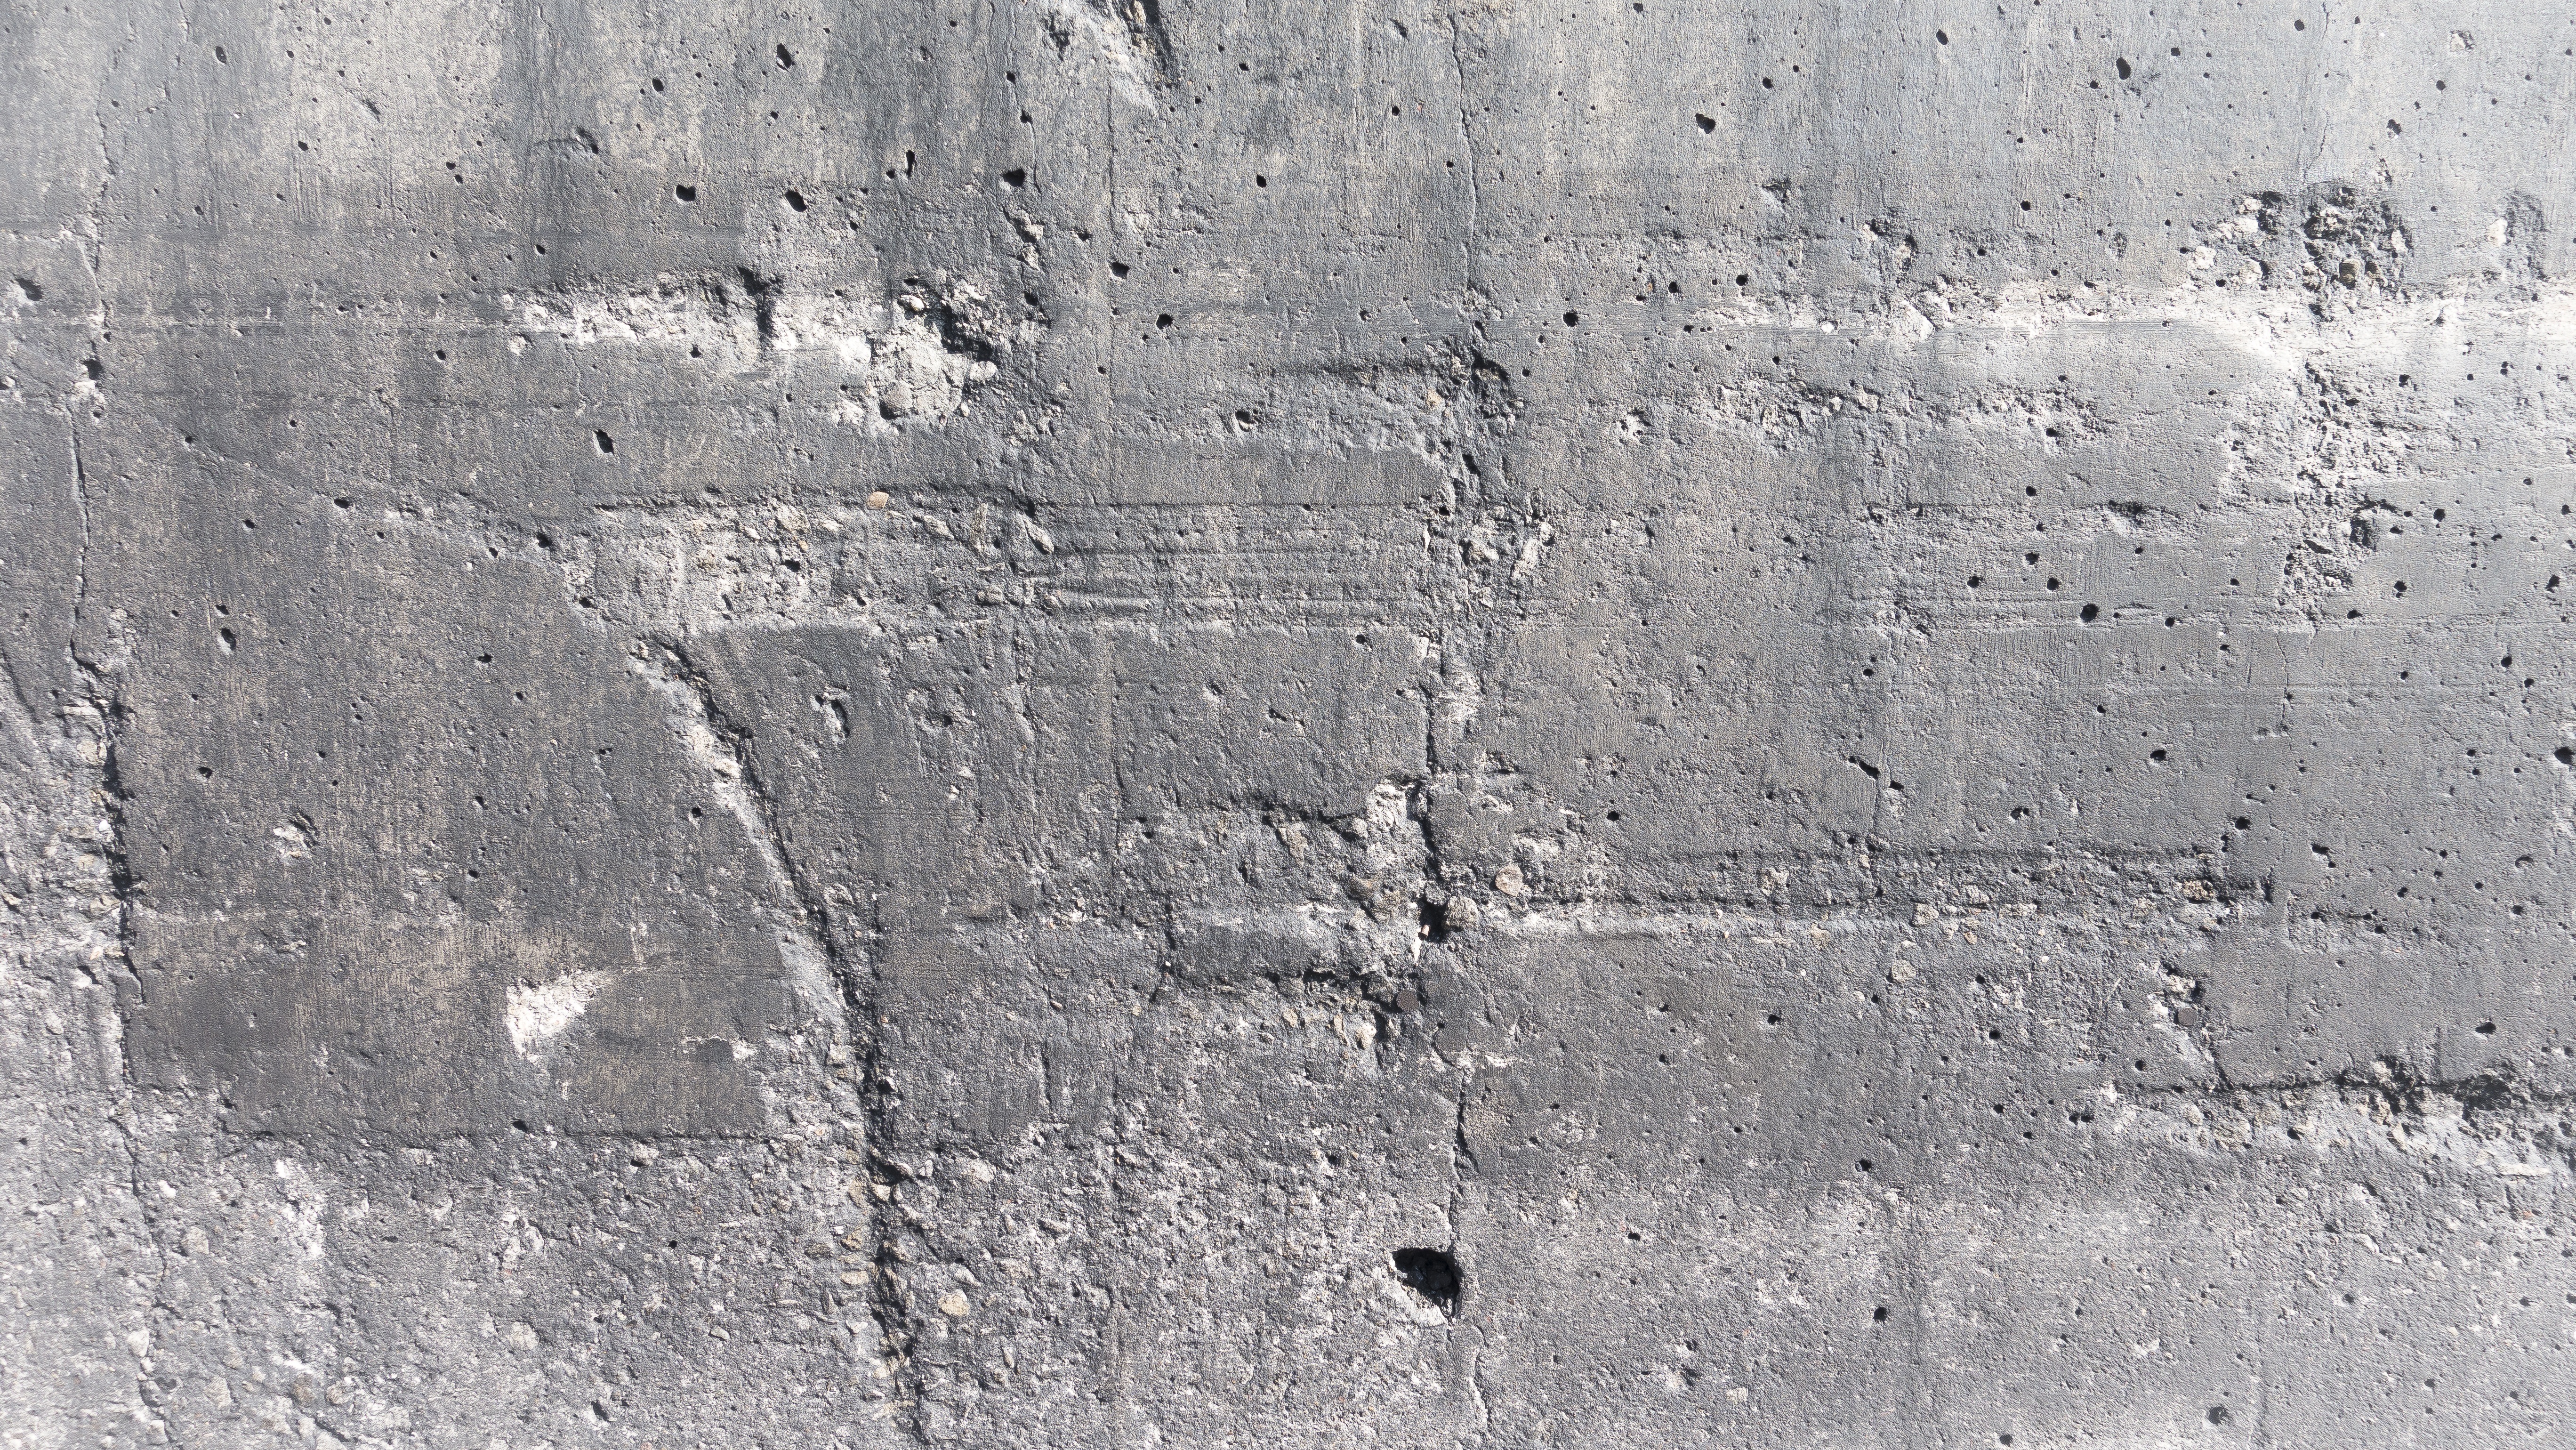
wood, texture, floor, wall, asphalt, line, soil, dirty, grunge, brick, material, concrete, background, design, scratches, stained, cracks, marks, plaster, flooring, distressed, road surface